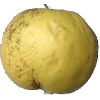
Label: Apple Golden 1